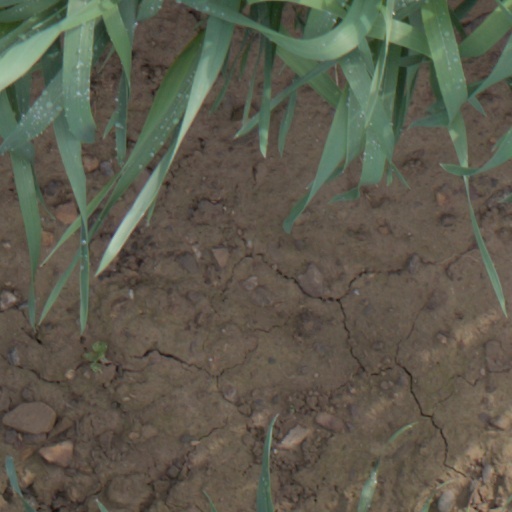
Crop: wheat